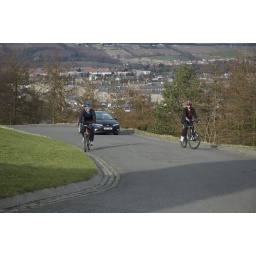
almost getting run over and pissing off some person in a car